Roy Beechler

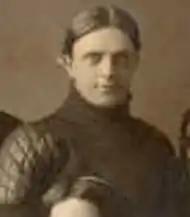
Beechler from 1902 Alma football team portrait

LeRoy Garfield "Roy" Beechler (October 17, 1880 – November 14, 1946) was an American college football player and coach. He played football for the University of Michigan's 1904 "Point-a-Minute" team. He was the head football coach at Mount Union College in Ohio in 1905.